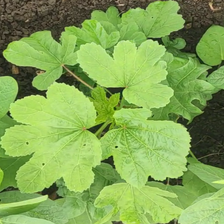
Weed species: Little_Mallow(Malva parviflora)